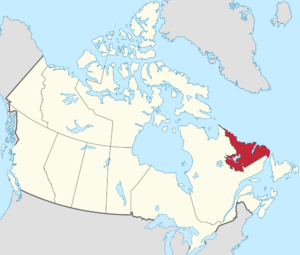
Labrador (region)
Labrador udgør størstedelen af den østlige del af Labrador-halvøen.
Labrador er en region i Canada og udgør fastlandsdelen af provinsen Newfoundland og Labrador. Labrador er adskilt af Belle Isle-strædet fra øen Newfoundland, som udgør resten af provinsen.